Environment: real
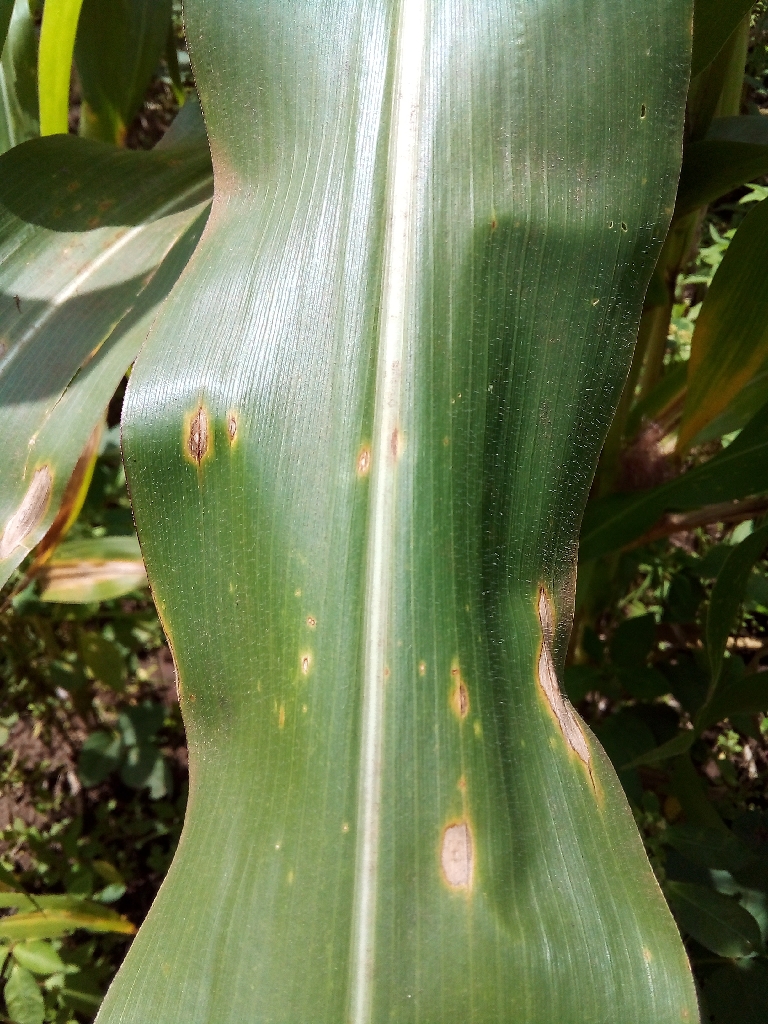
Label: northern_corn_leaf_blight